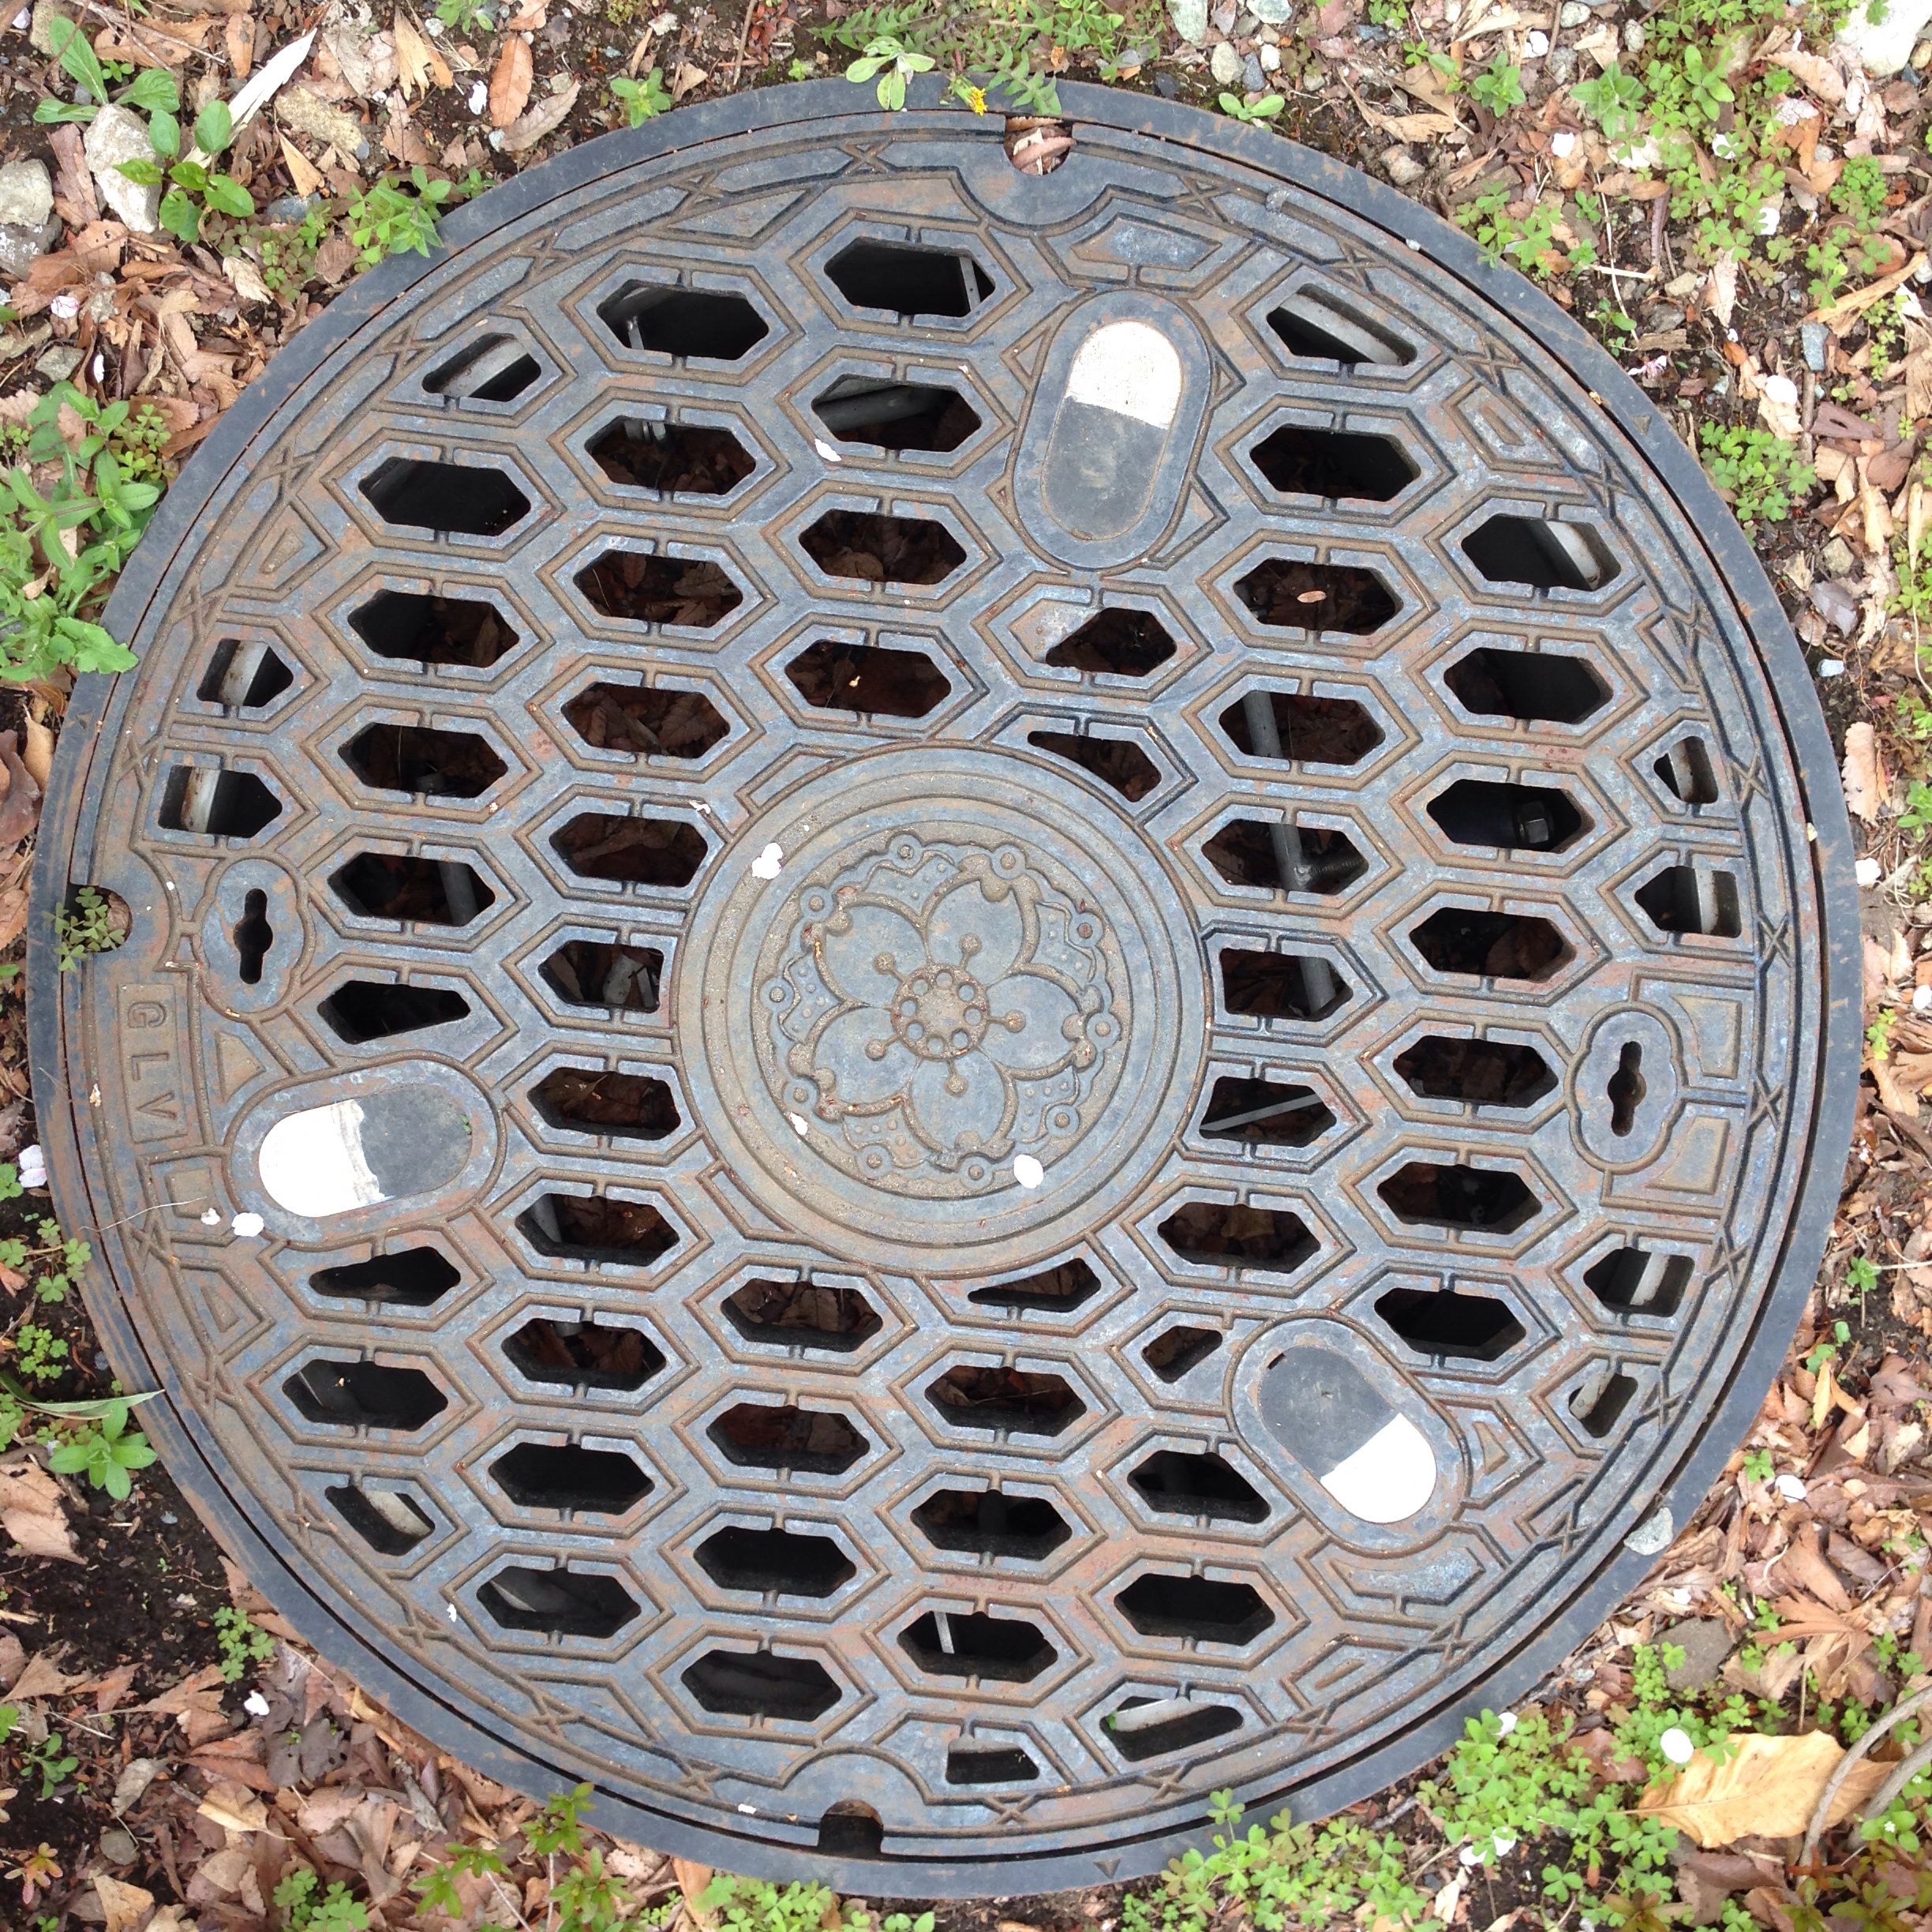
wheel, lid, rim, manhole, cherry, manhole cover, man made object, the manhole